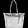
Label: Bag